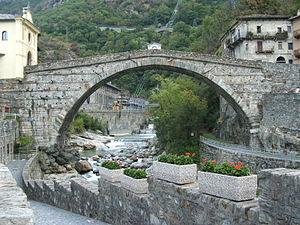
Le romain Pont-Saint-Martin Italiano: Valle d'Aosta, Pont-Saint-Martin, Antico ponte